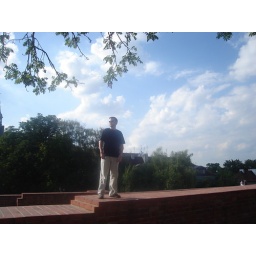
Nigel standing on some wall in old town warsaw